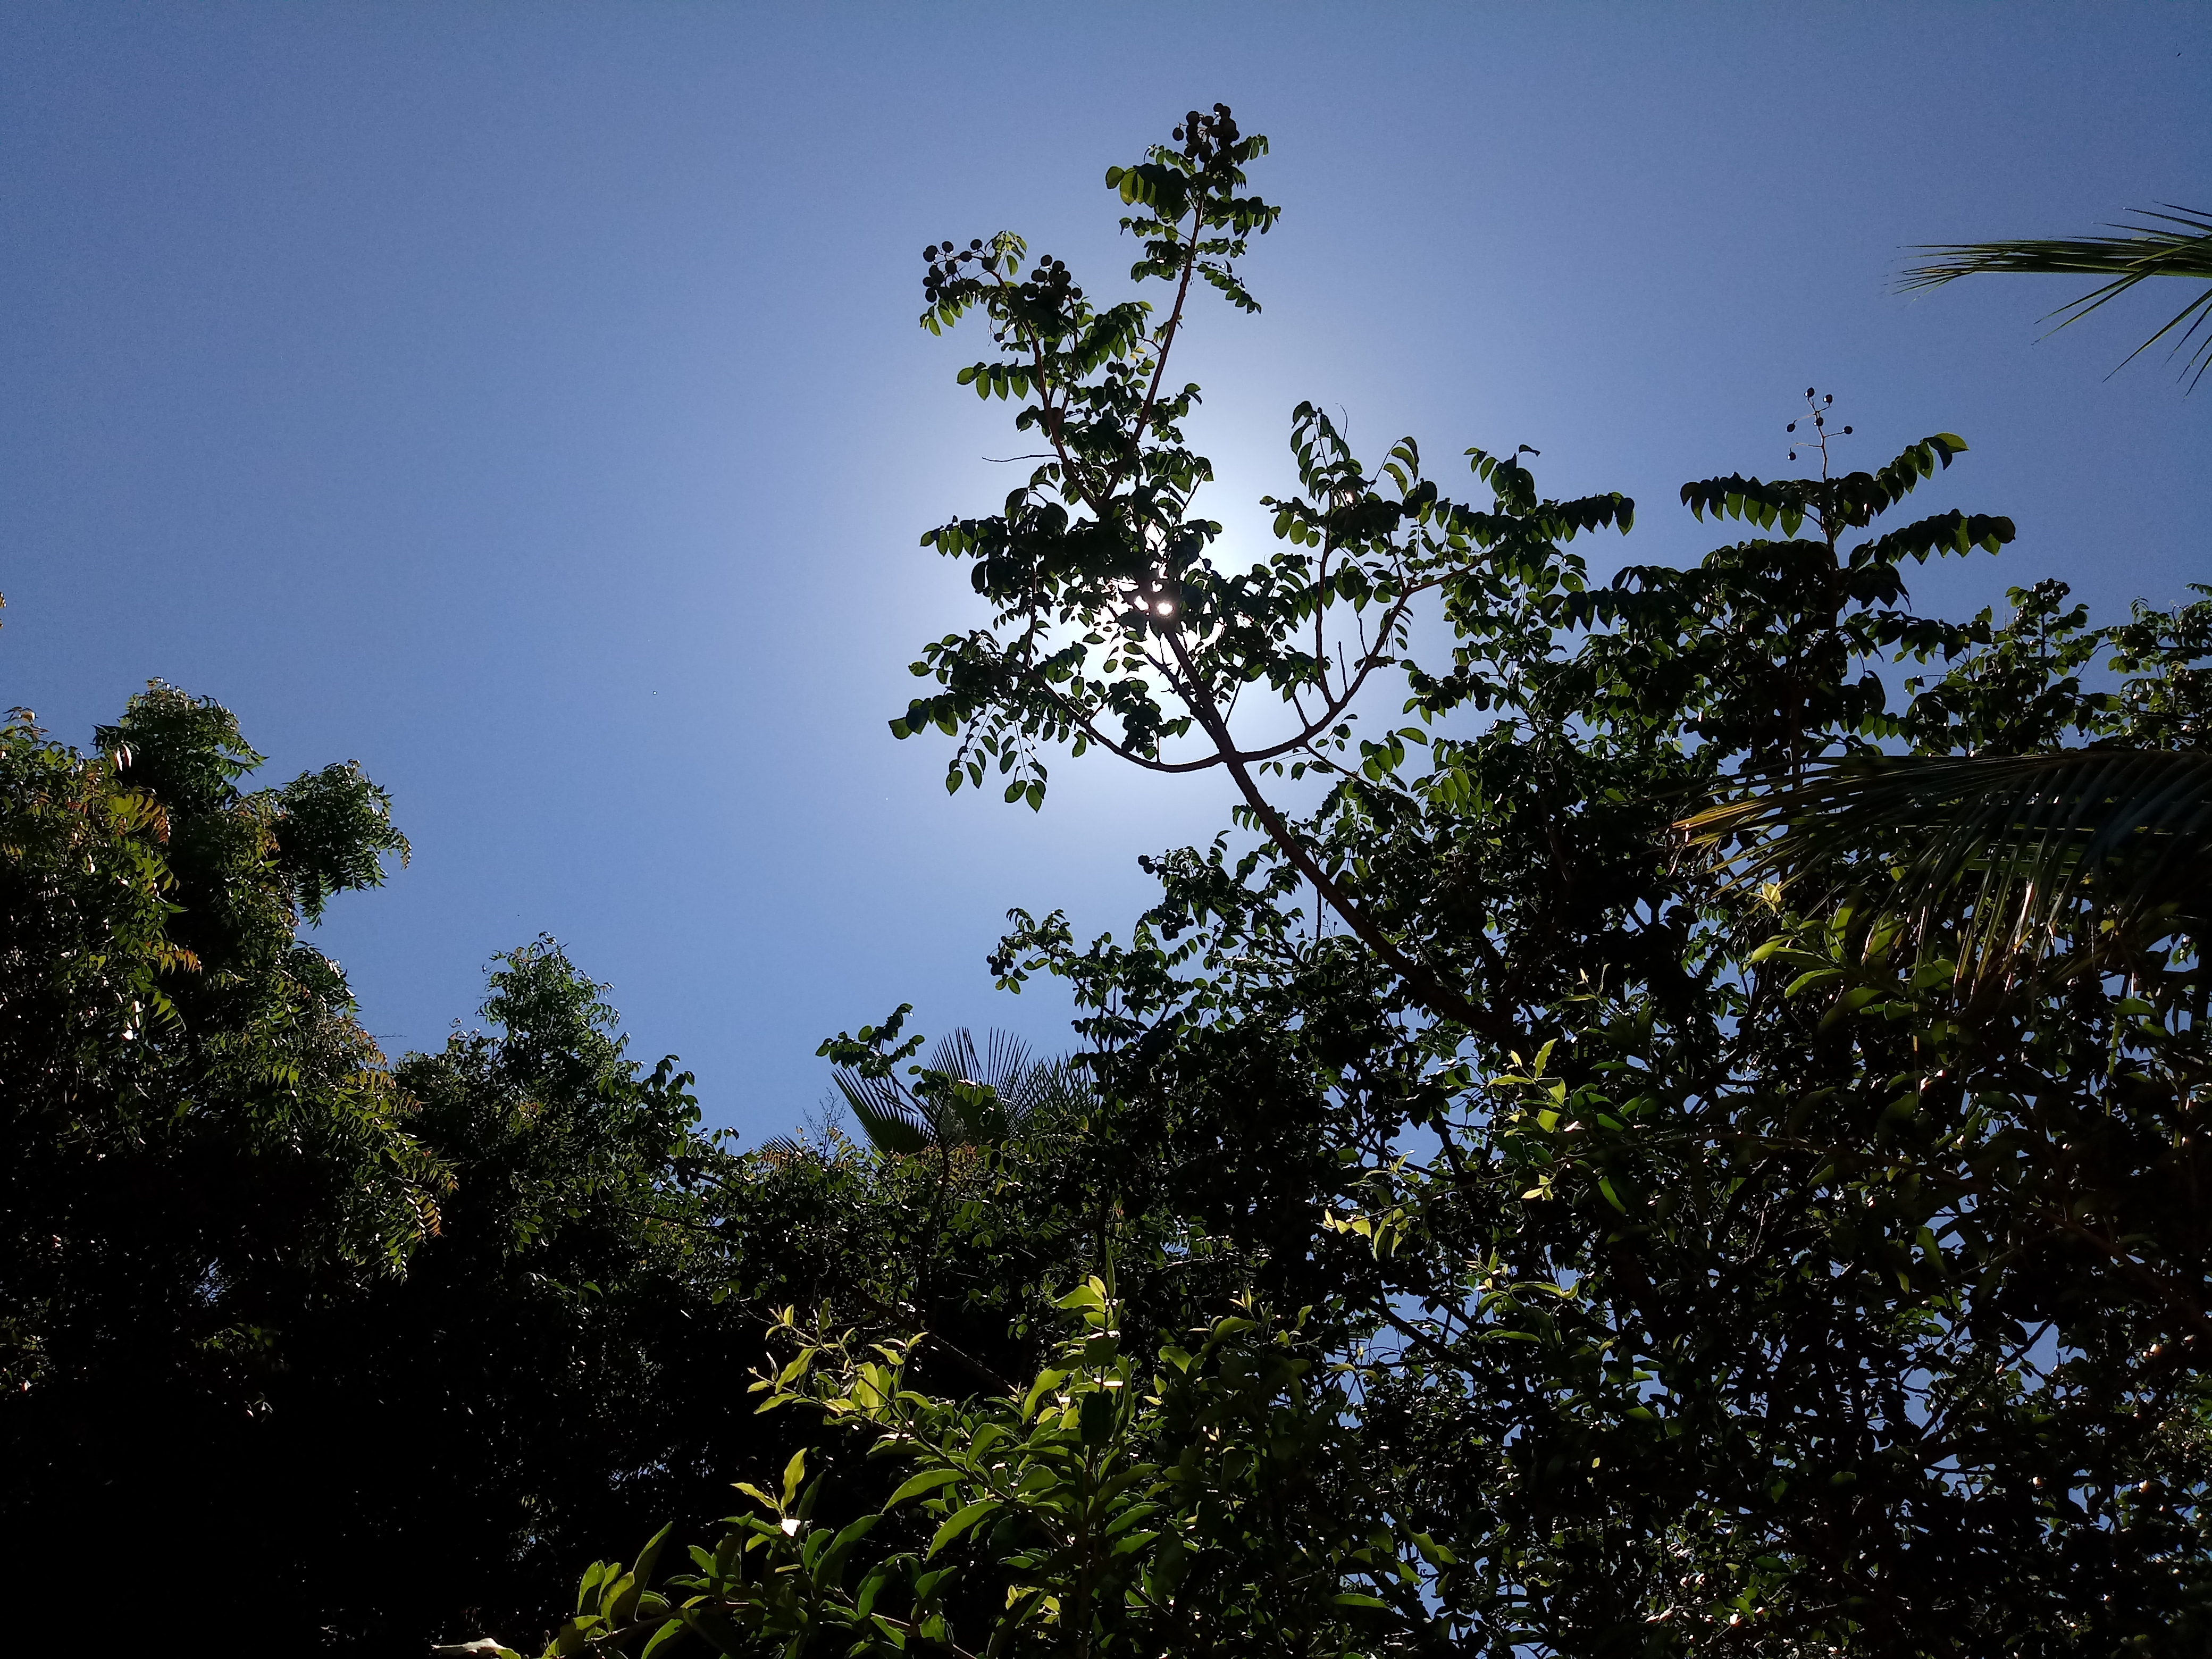
blue, leaves, hdr, sun, green, sky, yellow, beautiful view, landscape, nature, mother nature, beauty, tree, vegetation, branch, leaf, daytime, natural environment, plant, woody plant, tropical and subtropical coniferous forests, biome, forest, cloud, spring, jungle, sunlight, temperate broadleaf and mixed forest, rainforest, pine family